Hammersmith

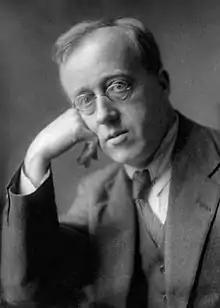
Gustav Holst, composer

Hammersmith is the historical home of the West London Penguin Swimming and Water Polo Club, formerly known as the "Hammersmith Penguin Swimming Club".